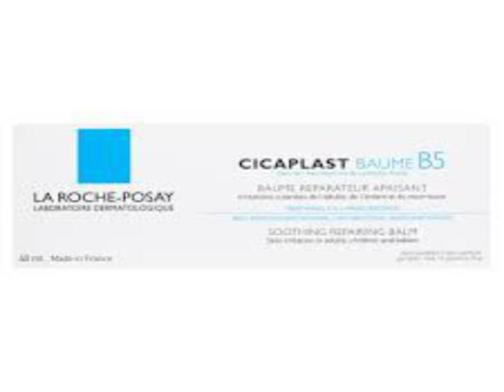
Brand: la roche-posay
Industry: Necessities